Class size

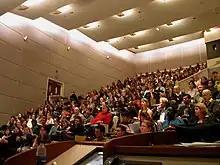
A large class at the University of Ottawa

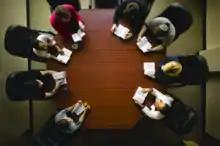
A small class at Shimer College

Some researchers and policymakers have studied the effects of class size by using student-teacher ratio (or its inverse, teacher-student ratio), but class size is not accurately captured by this metric. As Michael Boozer and Cecilia Rouse explain in "Intraschool Variation in Class Size: Patterns and Implications", student-teacher ratio gives an imprecise view of class size because teachers may be unevenly distributed across classrooms. Some teachers have light course loads as they are assigned to spend most or all of their time coaching other teachers. These coaches would nevertheless factor into the calculation of student-teacher ratio. In other classes – say, an inclusion class with special education students – two teachers may jointly teach a class of thirty-four students. Although student-teacher ratio would describe this class' size as seventeen, these teachers continue to face thirty-four students during instruction. In general, average class size will be larger than student-teacher ratio anytime a school assigns more than one teacher to some classrooms. In poor and urban districts, where schools enroll higher numbers of students needing specialized instruction, student-teacher ratios will therefore be especially imprecise measures of class size.